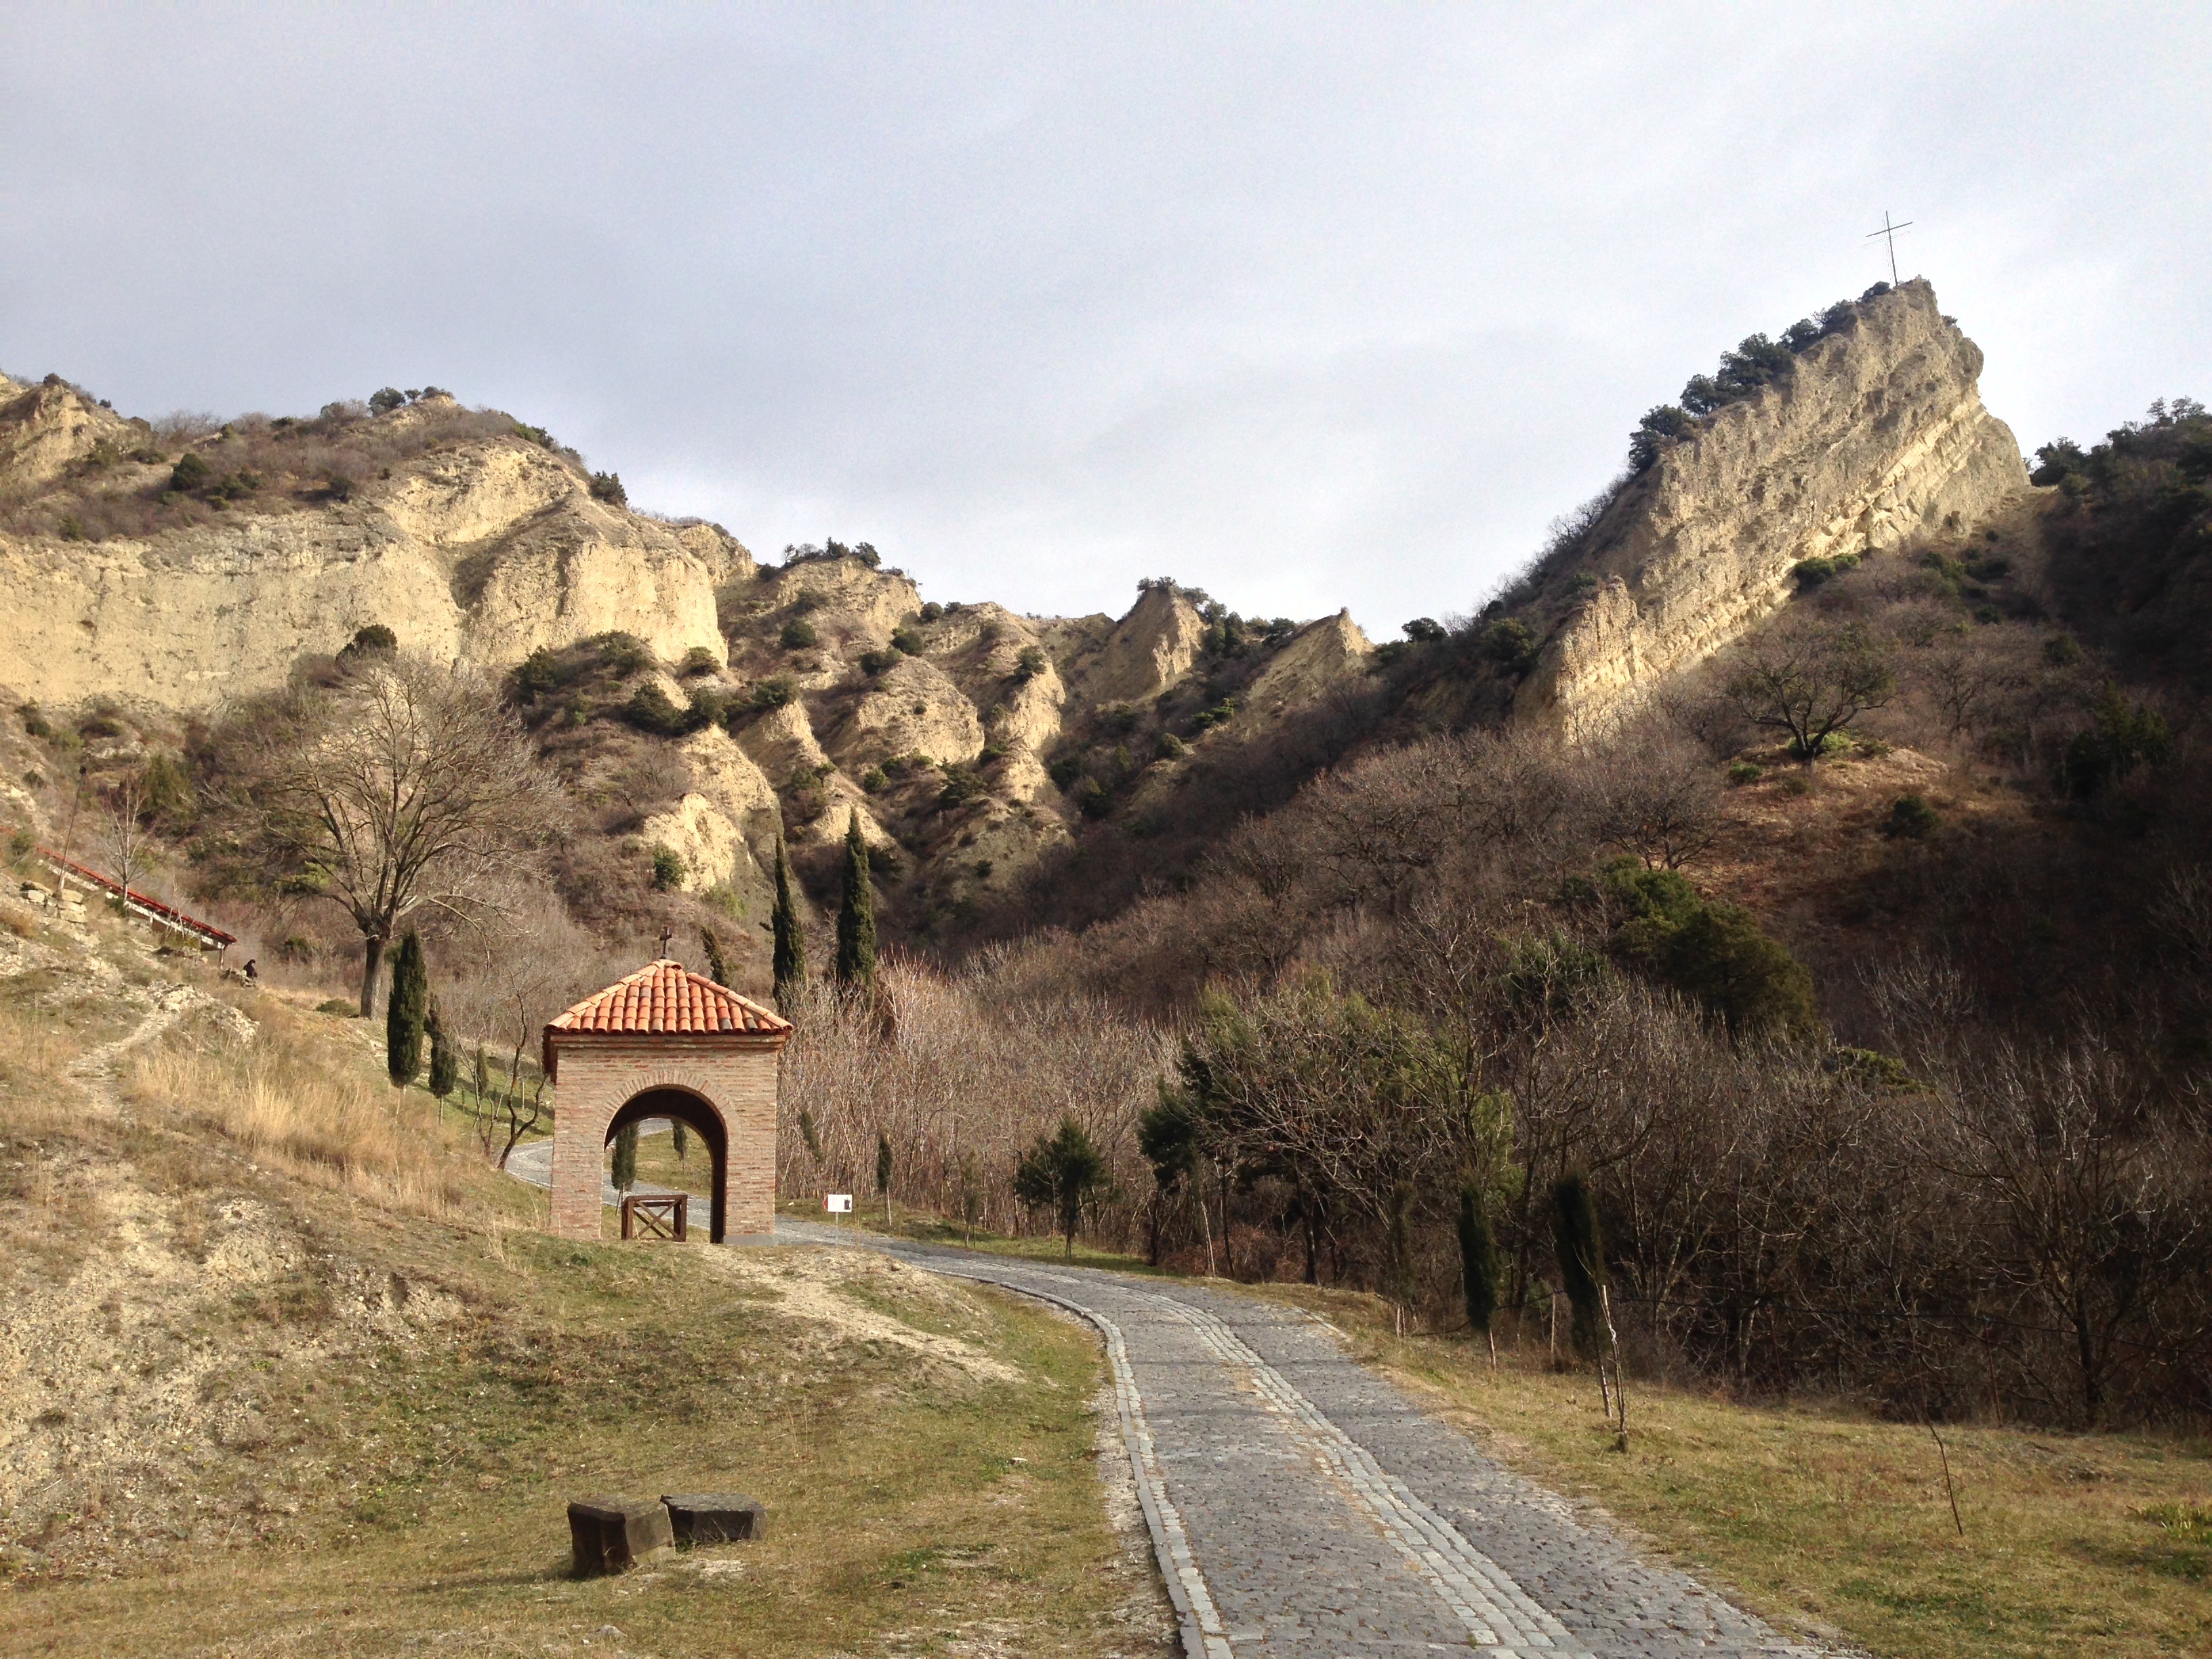
landscape, mountain, hill, valley, mountain range, village, cliff, fortification, terrain, road trip, badlands, plateau, georgia, wadi, rural area, mountain pass, old temples, mtskheta, mountainous landforms